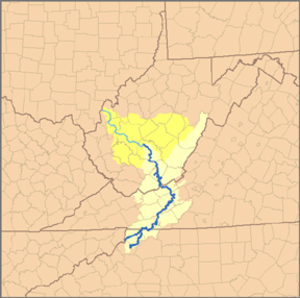
La New River est un cours d'eau des États-Unis qui d'une longueur de 515 km qui coule dans les États de Caroline du Nord, de Virginie et de Virginie-Occidentale. Elle est un affluent de la Kanawha dans le bassin du fleuve Mississippi.